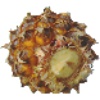
Label: Pineapple Mini 1